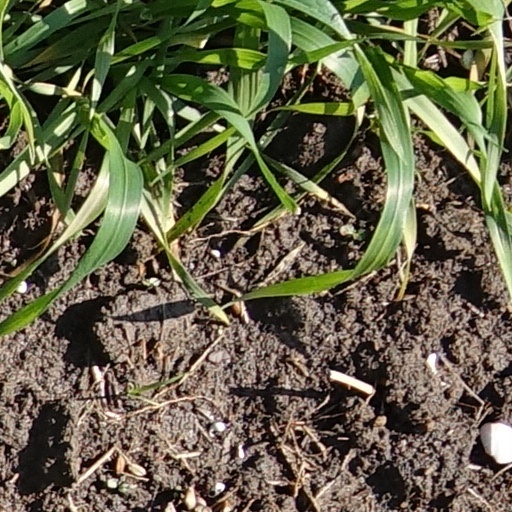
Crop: wheat